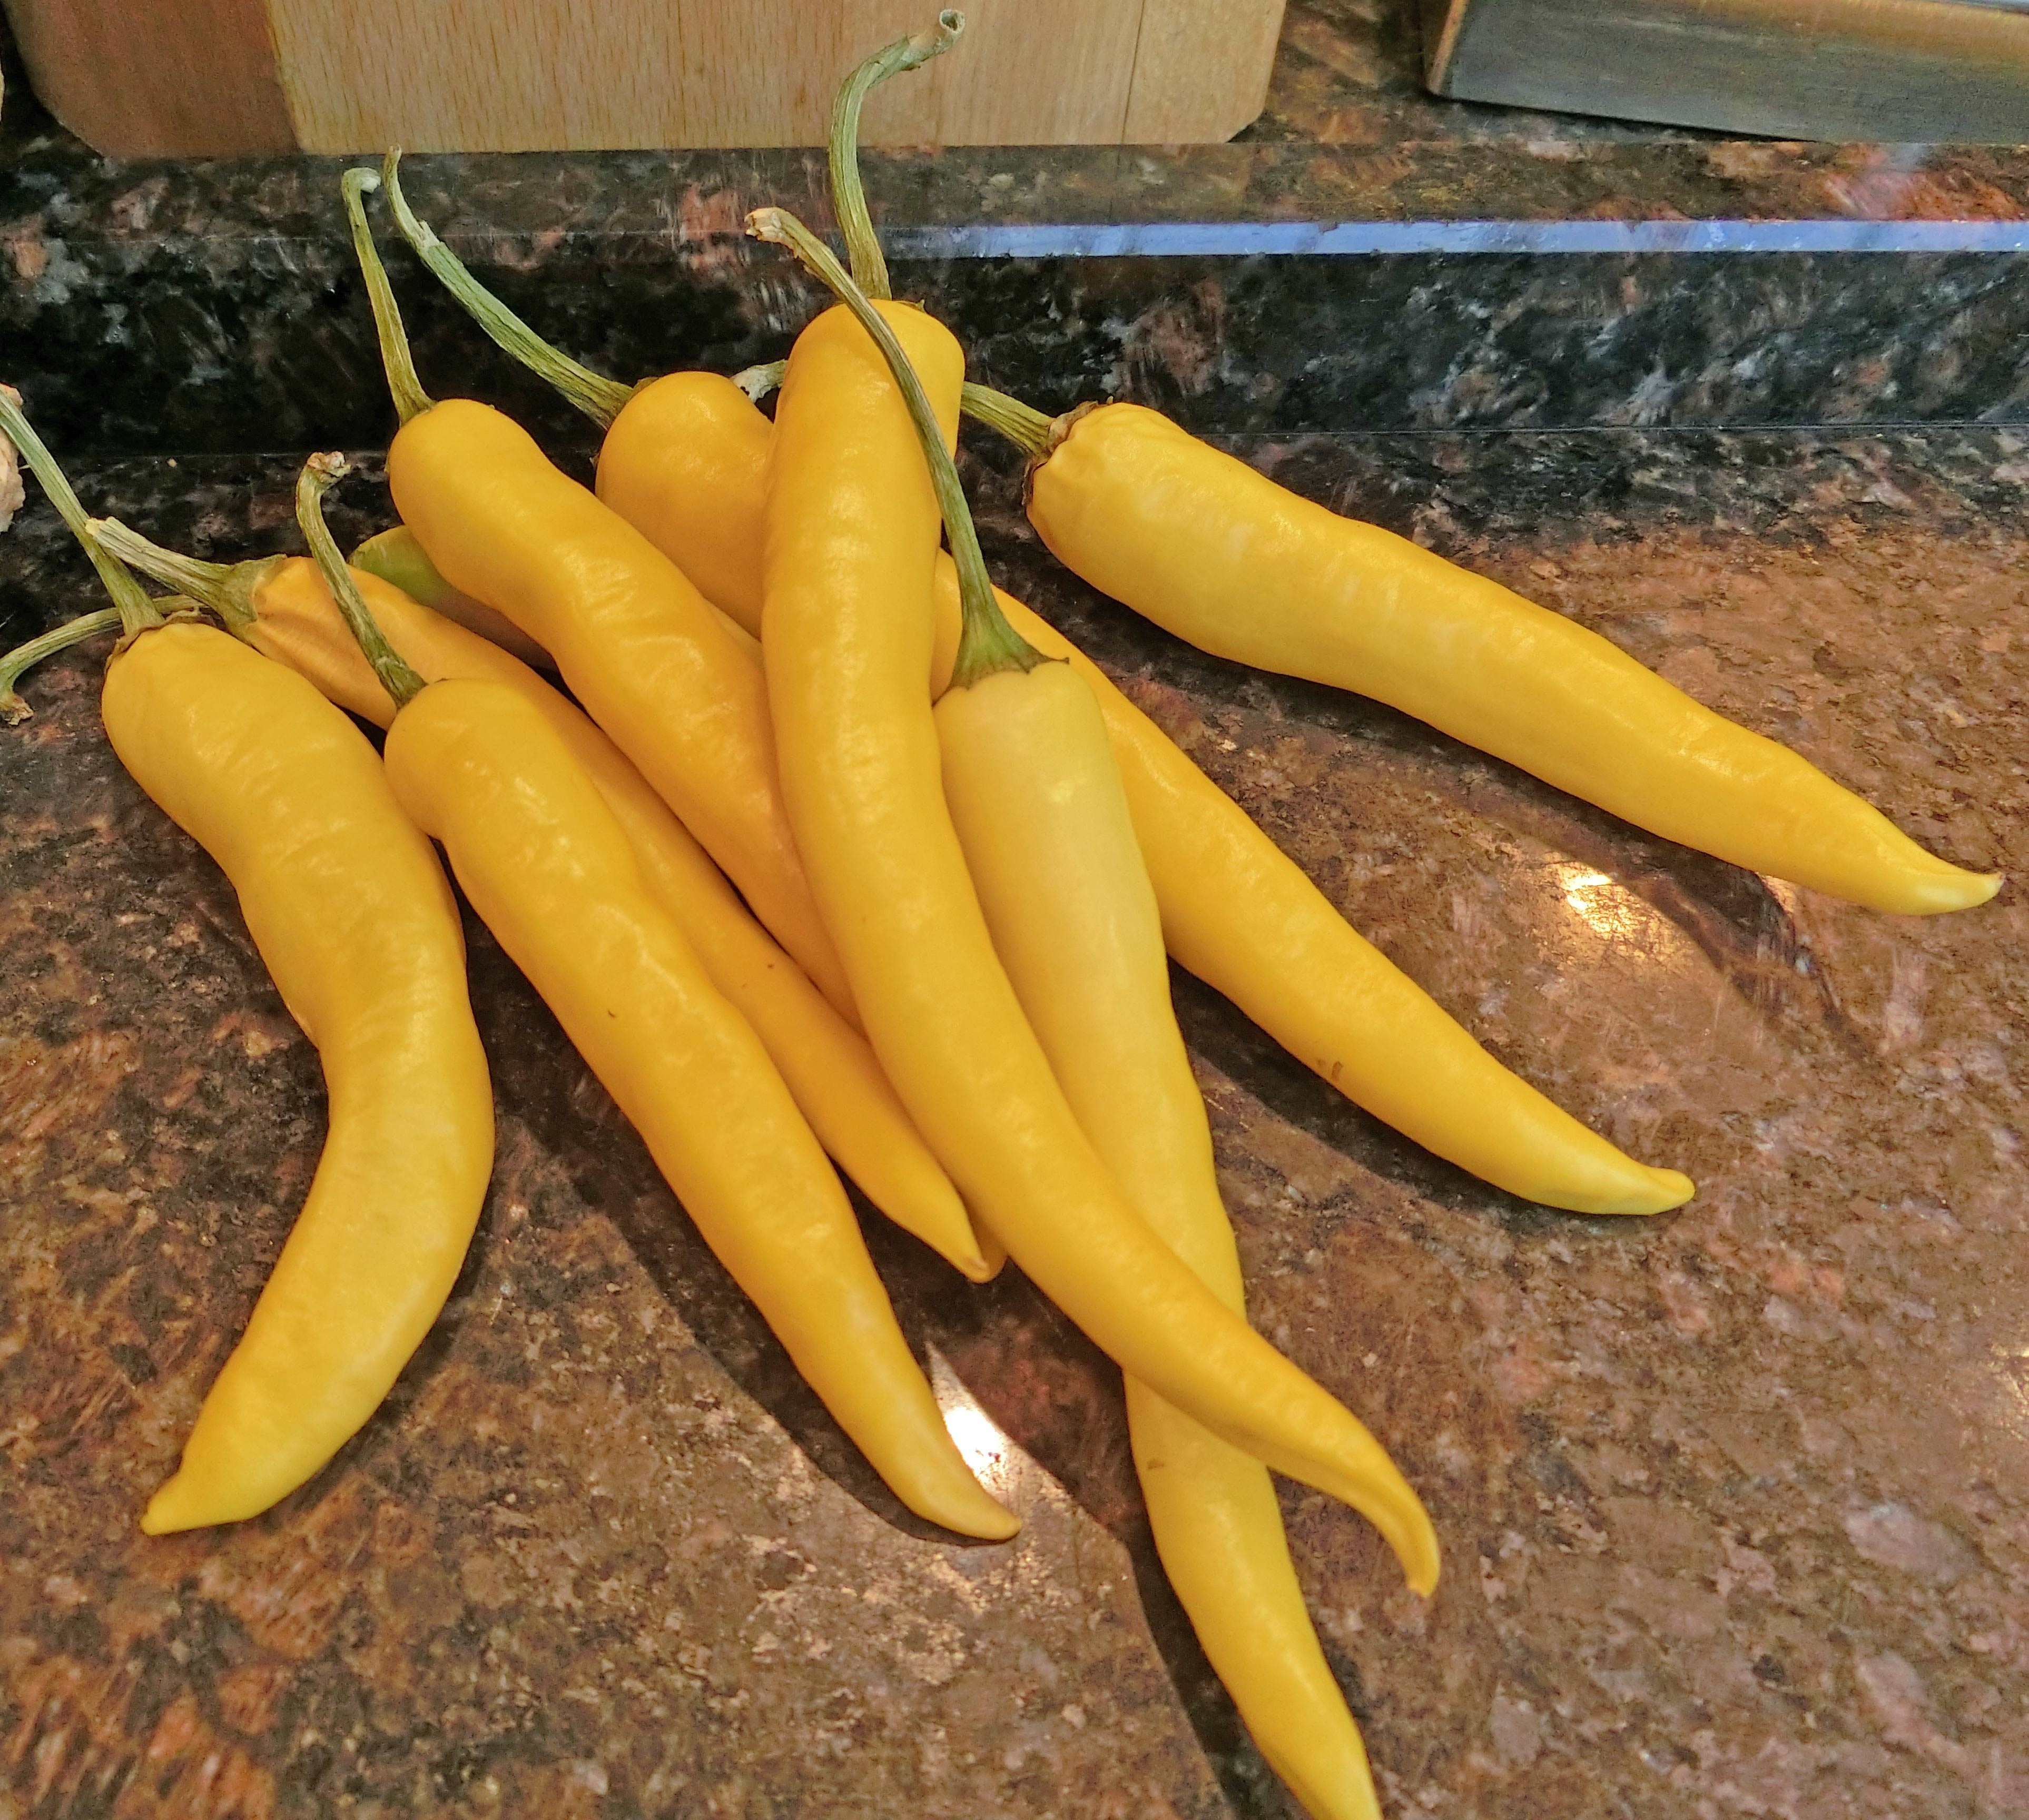
plant, fruit, food, produce, vegetable, yellow, banana, healthy, carrot, vegetables, paprika, flowering plant, pointed pepper, land plant, banana family, cooking plantain